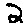
Label: 2